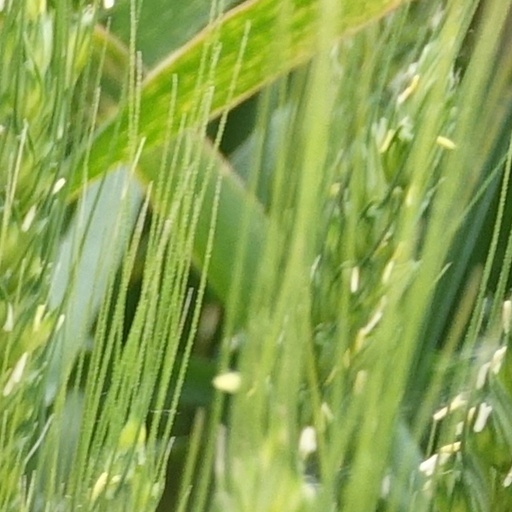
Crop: wheat